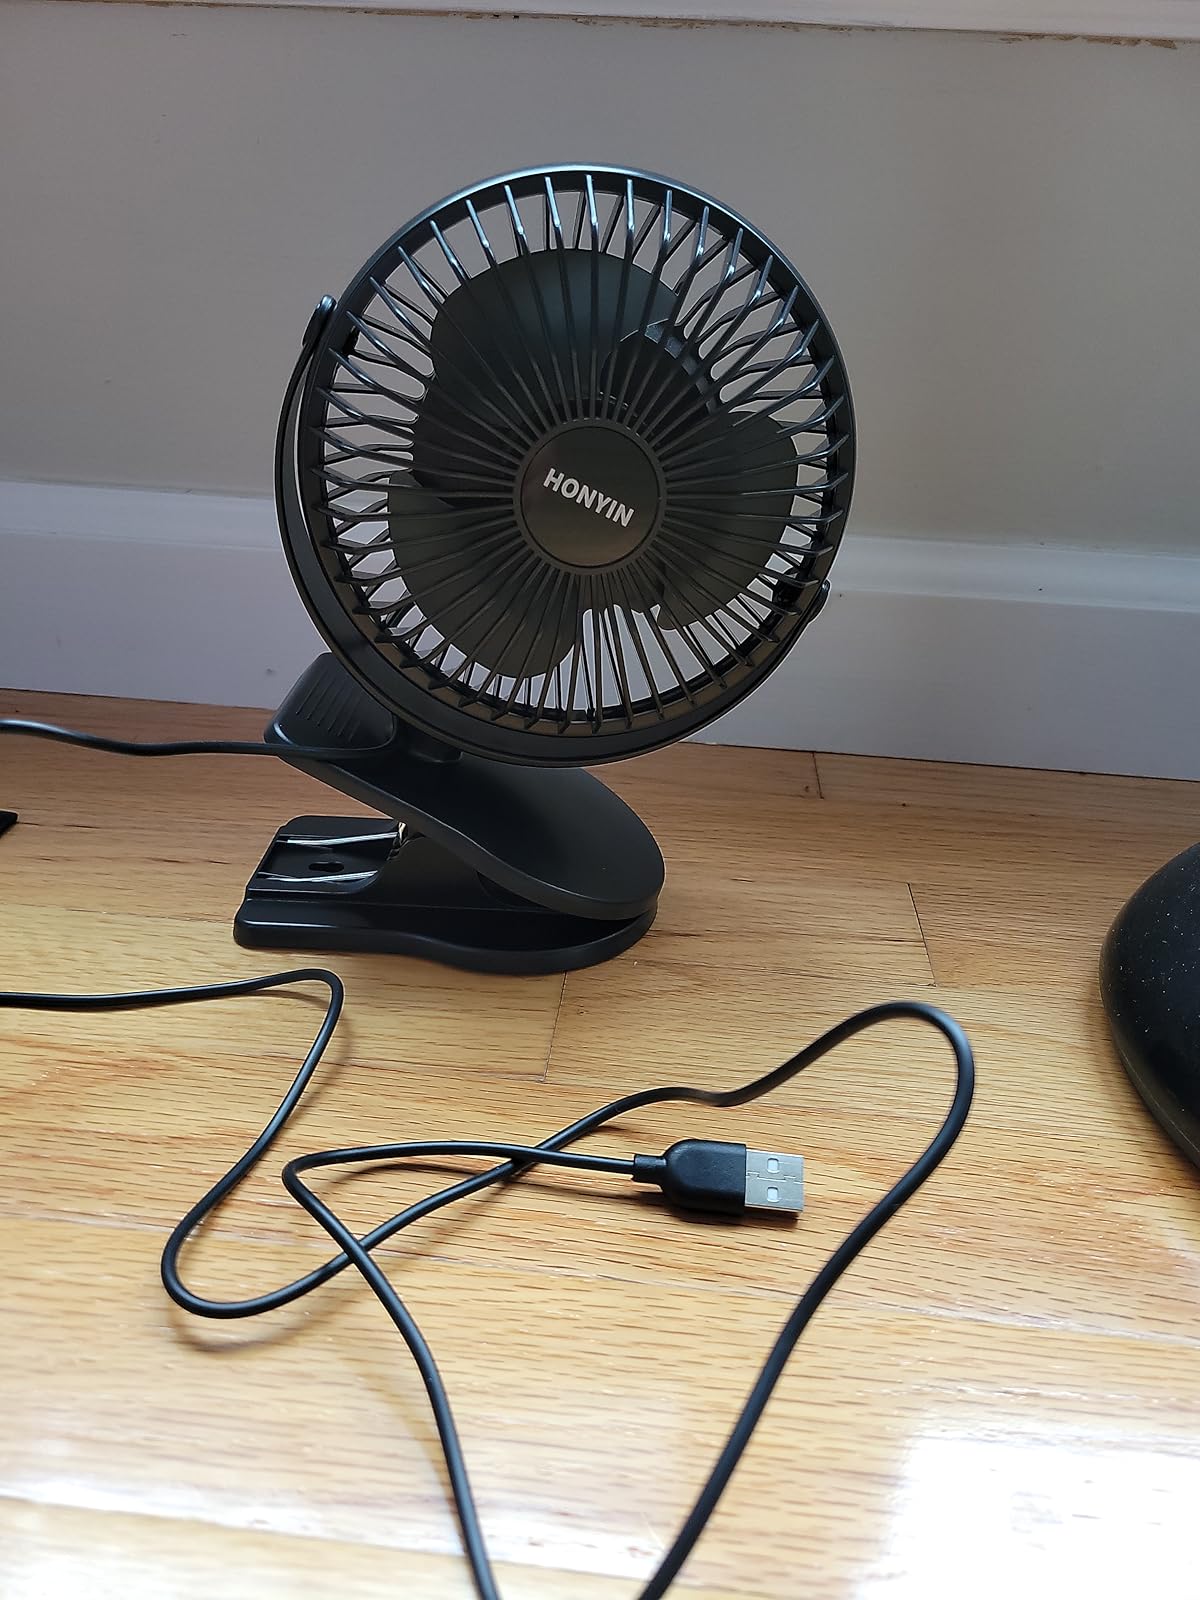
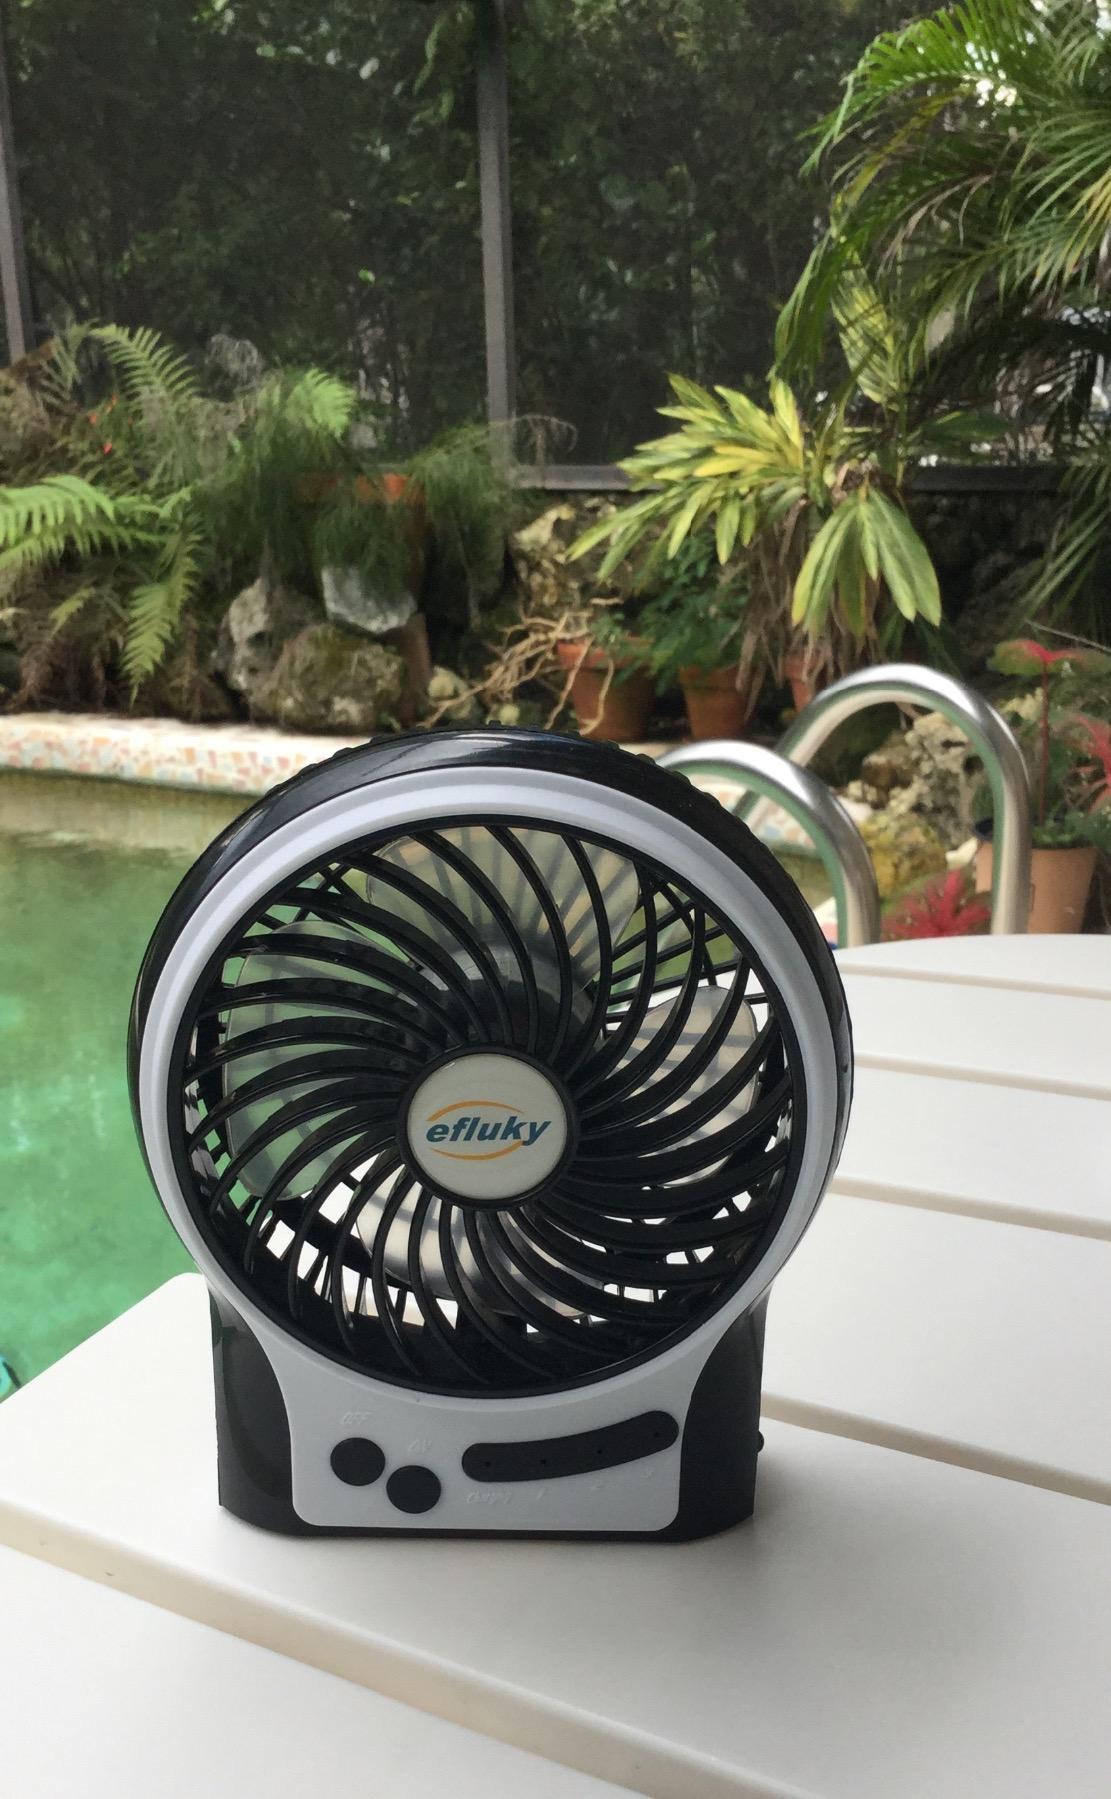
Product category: fan
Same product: no